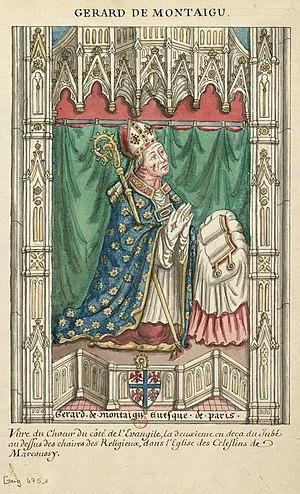
Aquarelle d'un vitrail de l'église du monastère des Célestins de Marcoussis représentant Gérard de Montaigu